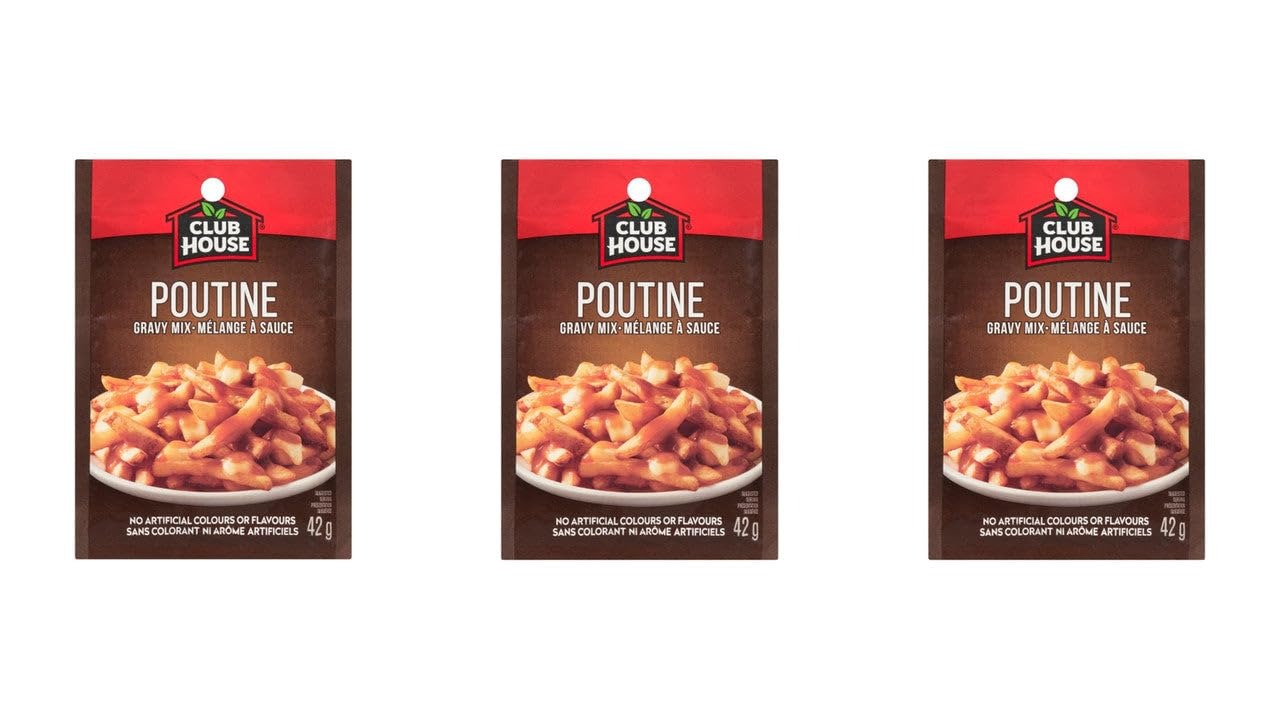
Item Name: Club House Poutine Gravy Mix 42g (3 Pack)
Bullet Point 1: 3 Packs Club House Poutine Gravy Mix 42g
Bullet Point 2: Imported from Canada
Product Description: Club House Poutine Gravy Mix 42g (3 Pack). Imported from Canada 3 Packs Club House Poutine Gravy Mix 42g. Imported from Canada
Value: 4.41
Unit: Ounce

Price: 9.99